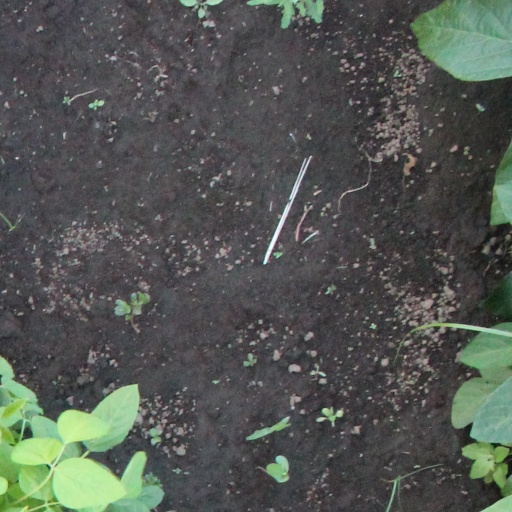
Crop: soybean